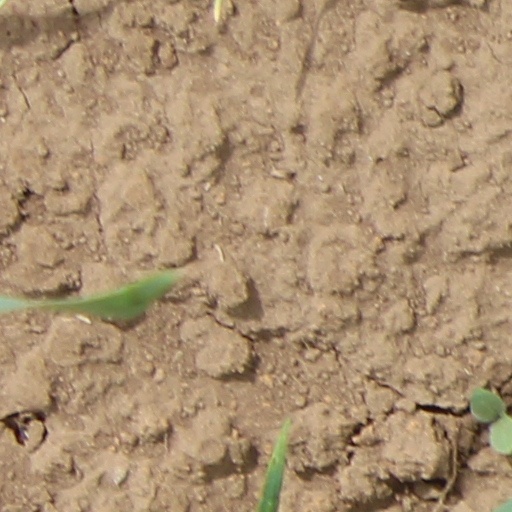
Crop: wheat